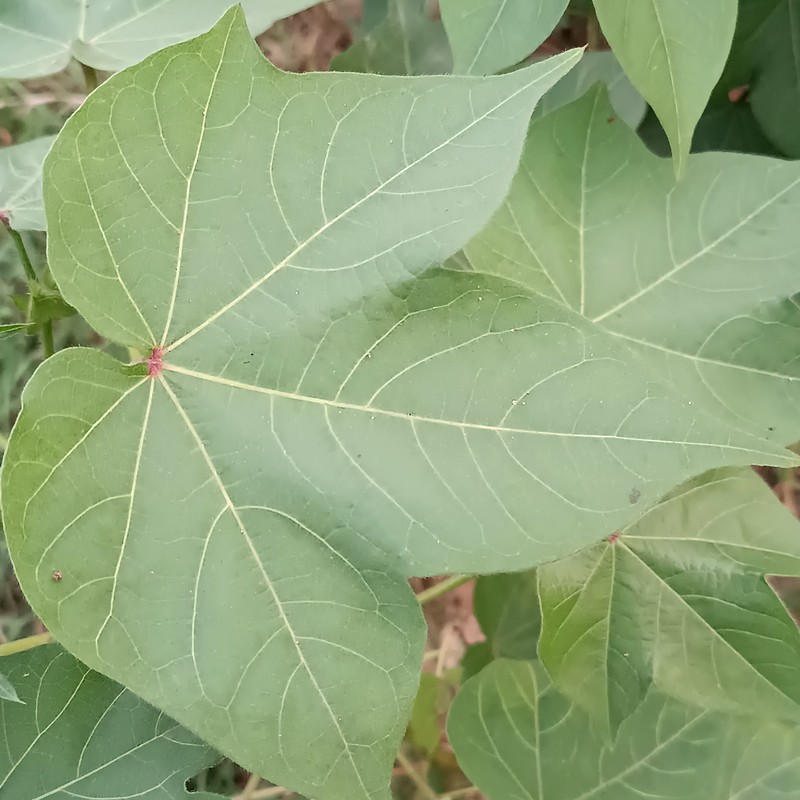
Label: Healthy Leaf